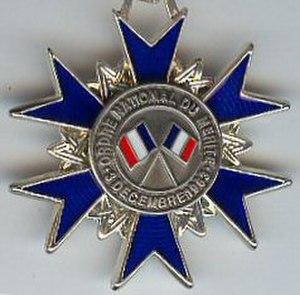
Revers de l'insigne de Chevalier de l'Ordre National du Mérite
L'Ordre national du Mérite est un ordre honorifique français institué le 3 décembre 1963 par le général de Gaulle. Il récompense les mérites distingués, militaires ou civils, rendus à la nation française. Il remplace d'anciens ordres ministériels et coloniaux.